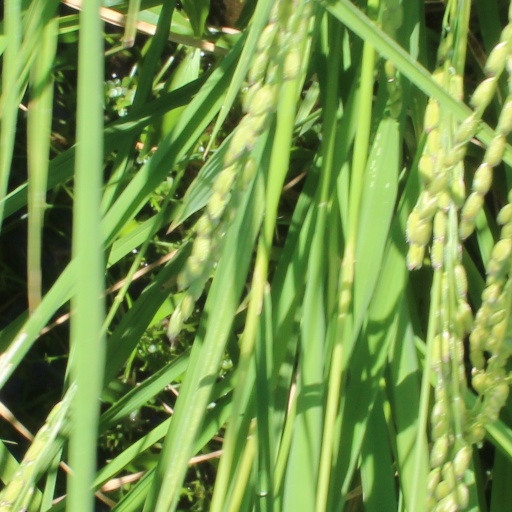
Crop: rice